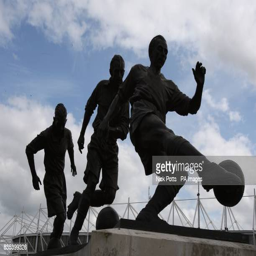
a view of the statue outside soccer pitch